2009 Australian Open – Men's singles final

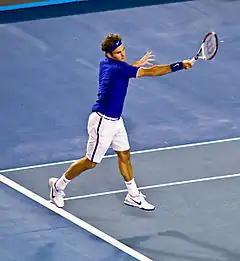
Roger Federer won four games in a row to claim the second set and tie the match.

In the third set, long rallies continued and both men held serve until 3–2 when Nadal gained the first break point of the set. Federer saved it after a grueling rally and went on to hold serve. At 3–3, Federer had an opening at 15–30 until he made 3 unforced errors to allow Nadal to hold. Federer held his next game relatively well to get to 4–4. Nadal then called for the trainer to massage his right thigh and the match saw a delay. After play resumed, Federer kept up his aggressive play to go ahead 0–40 and gain three break point chances. Two brutal rallies went Nadal's way, and at 30–40, he then caught Federer off guard with a serve to Federer's forehand to get to deuce. Nadal went on to hold with an ace and stay ahead 5–4. Federer held comfortably to get to 5–5 and Nadal once again called for the trainer.